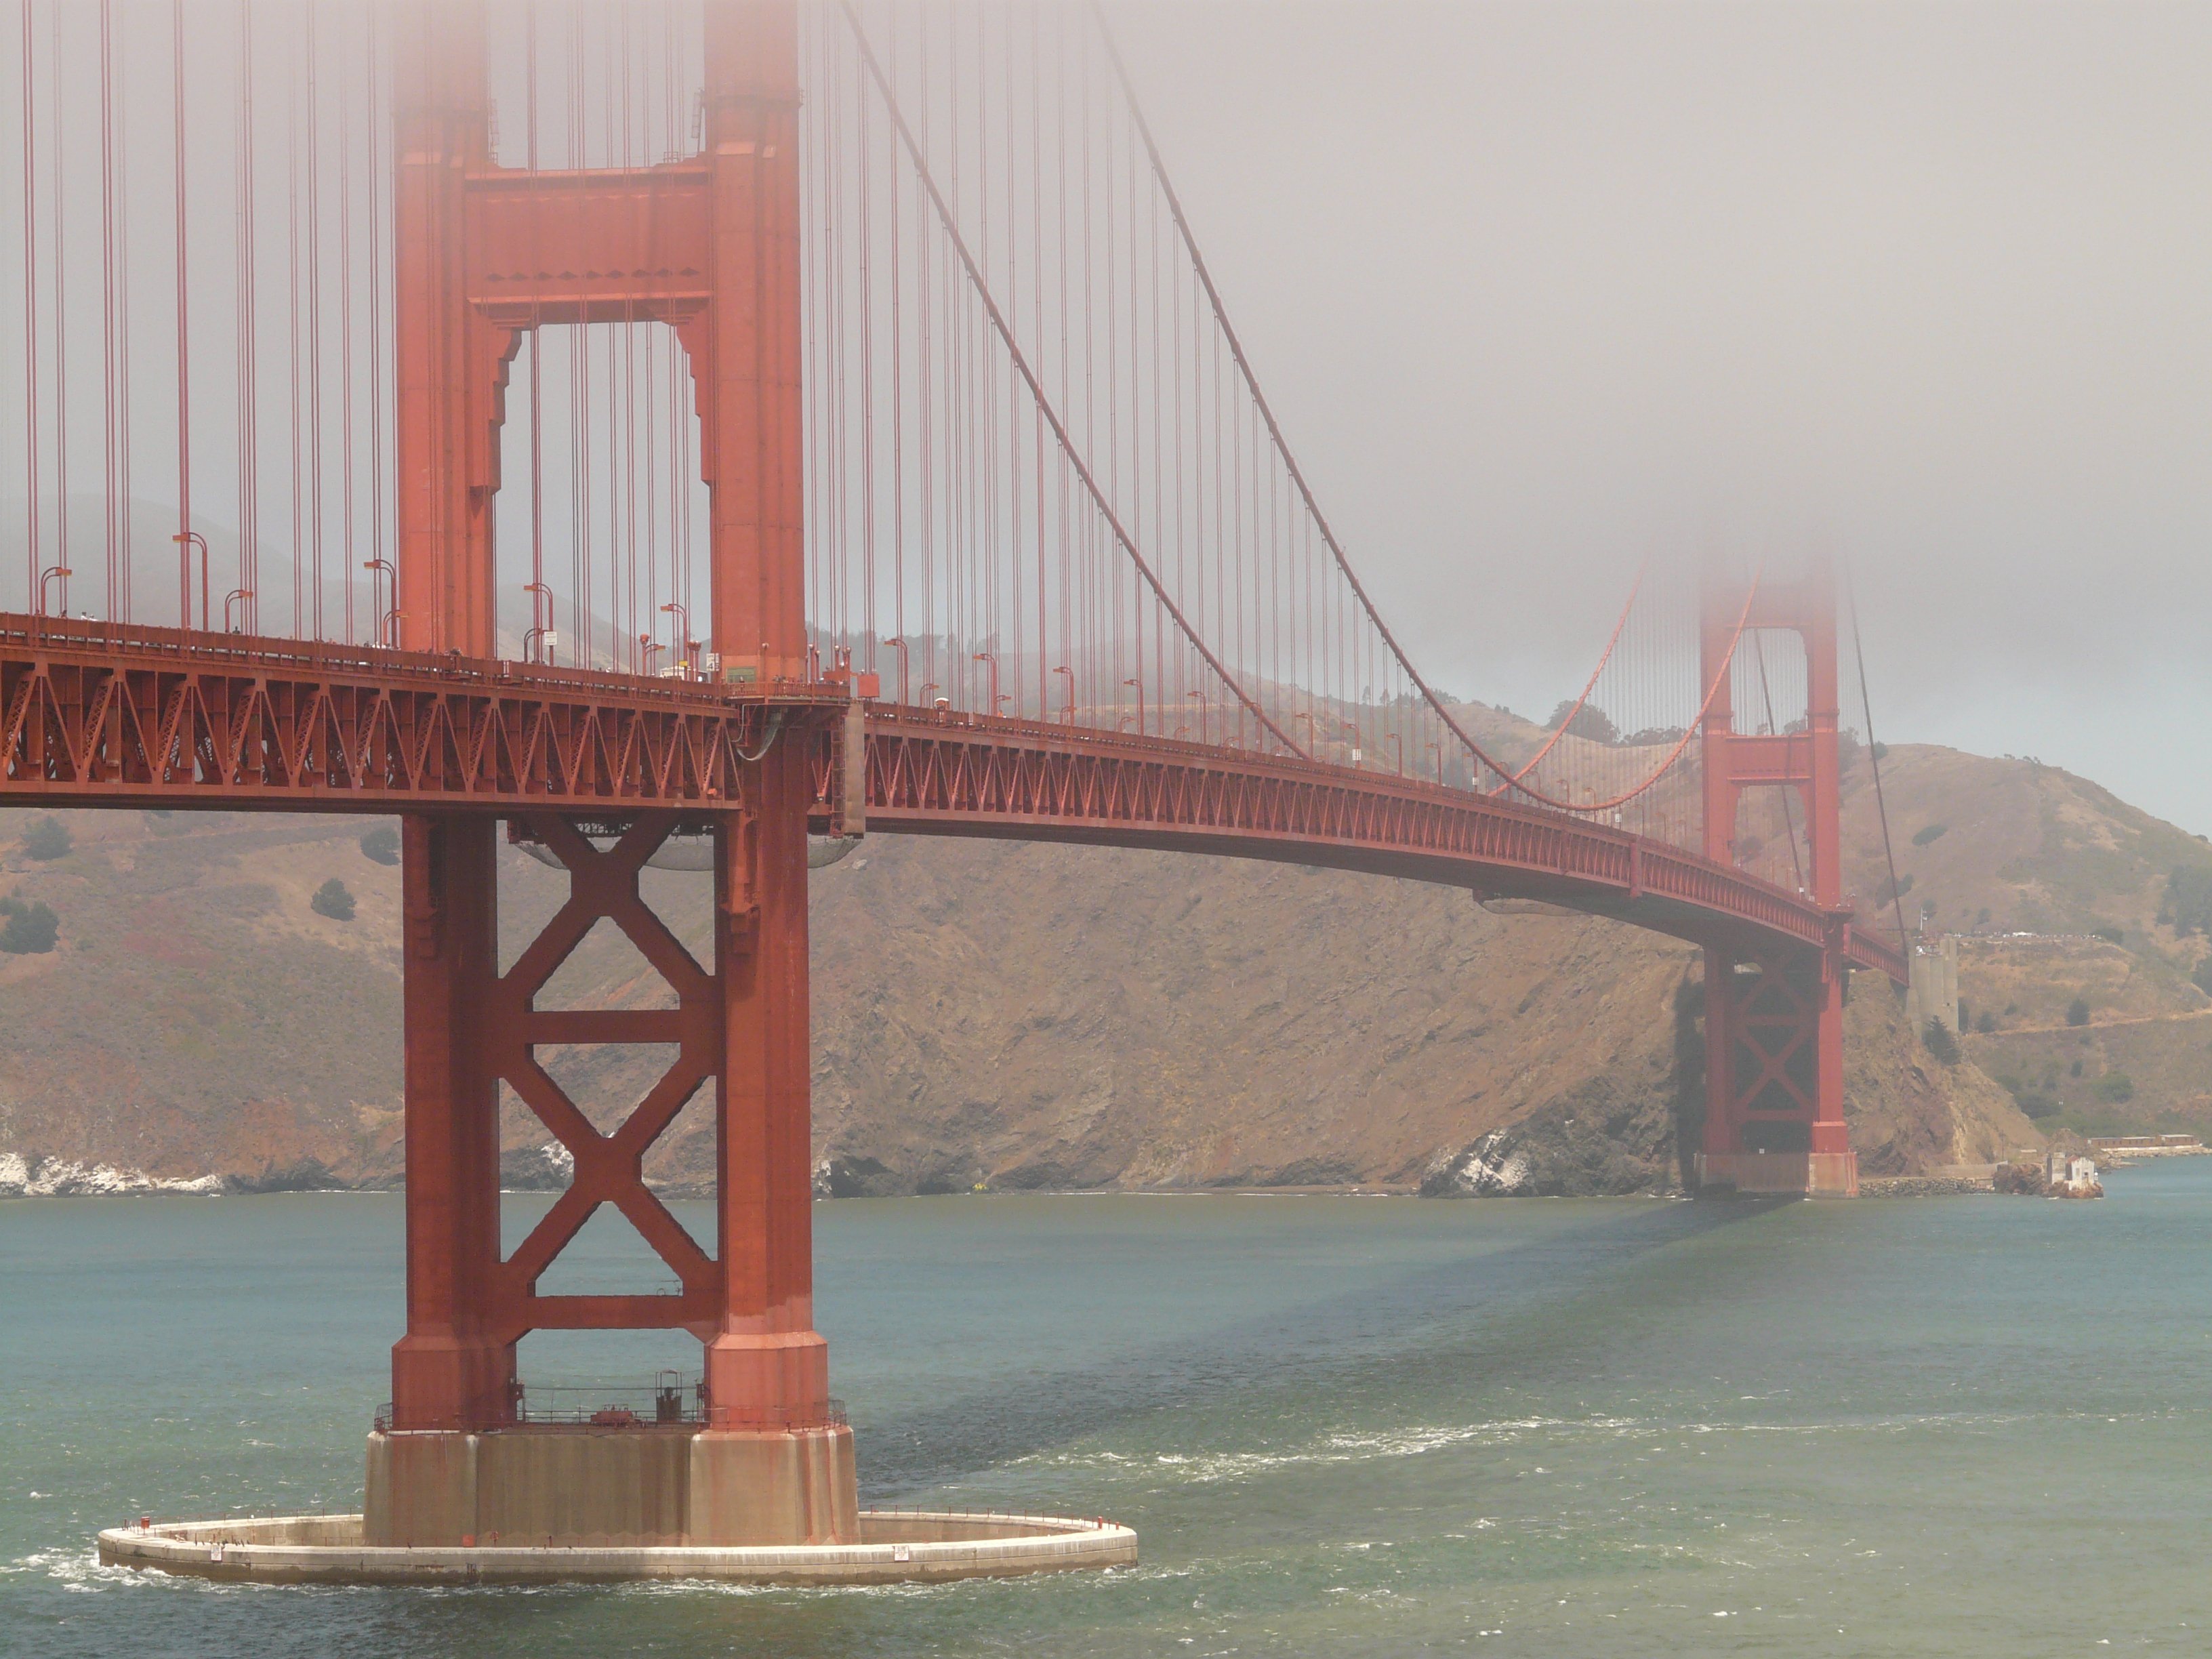
sea, bridge, golden gate bridge, san francisco, suspension bridge, golden gate, usa, california, places of interest, cable stayed bridge, arch bridge, nonbuilding structure